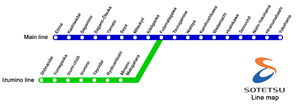
La Sagami Railway Co., Ltd., communément appelée Sōtetsu, est une compagnie ferroviaire privée qui exploite des lignes ferroviaires dans la préfecture de Kanagawa au Japon.